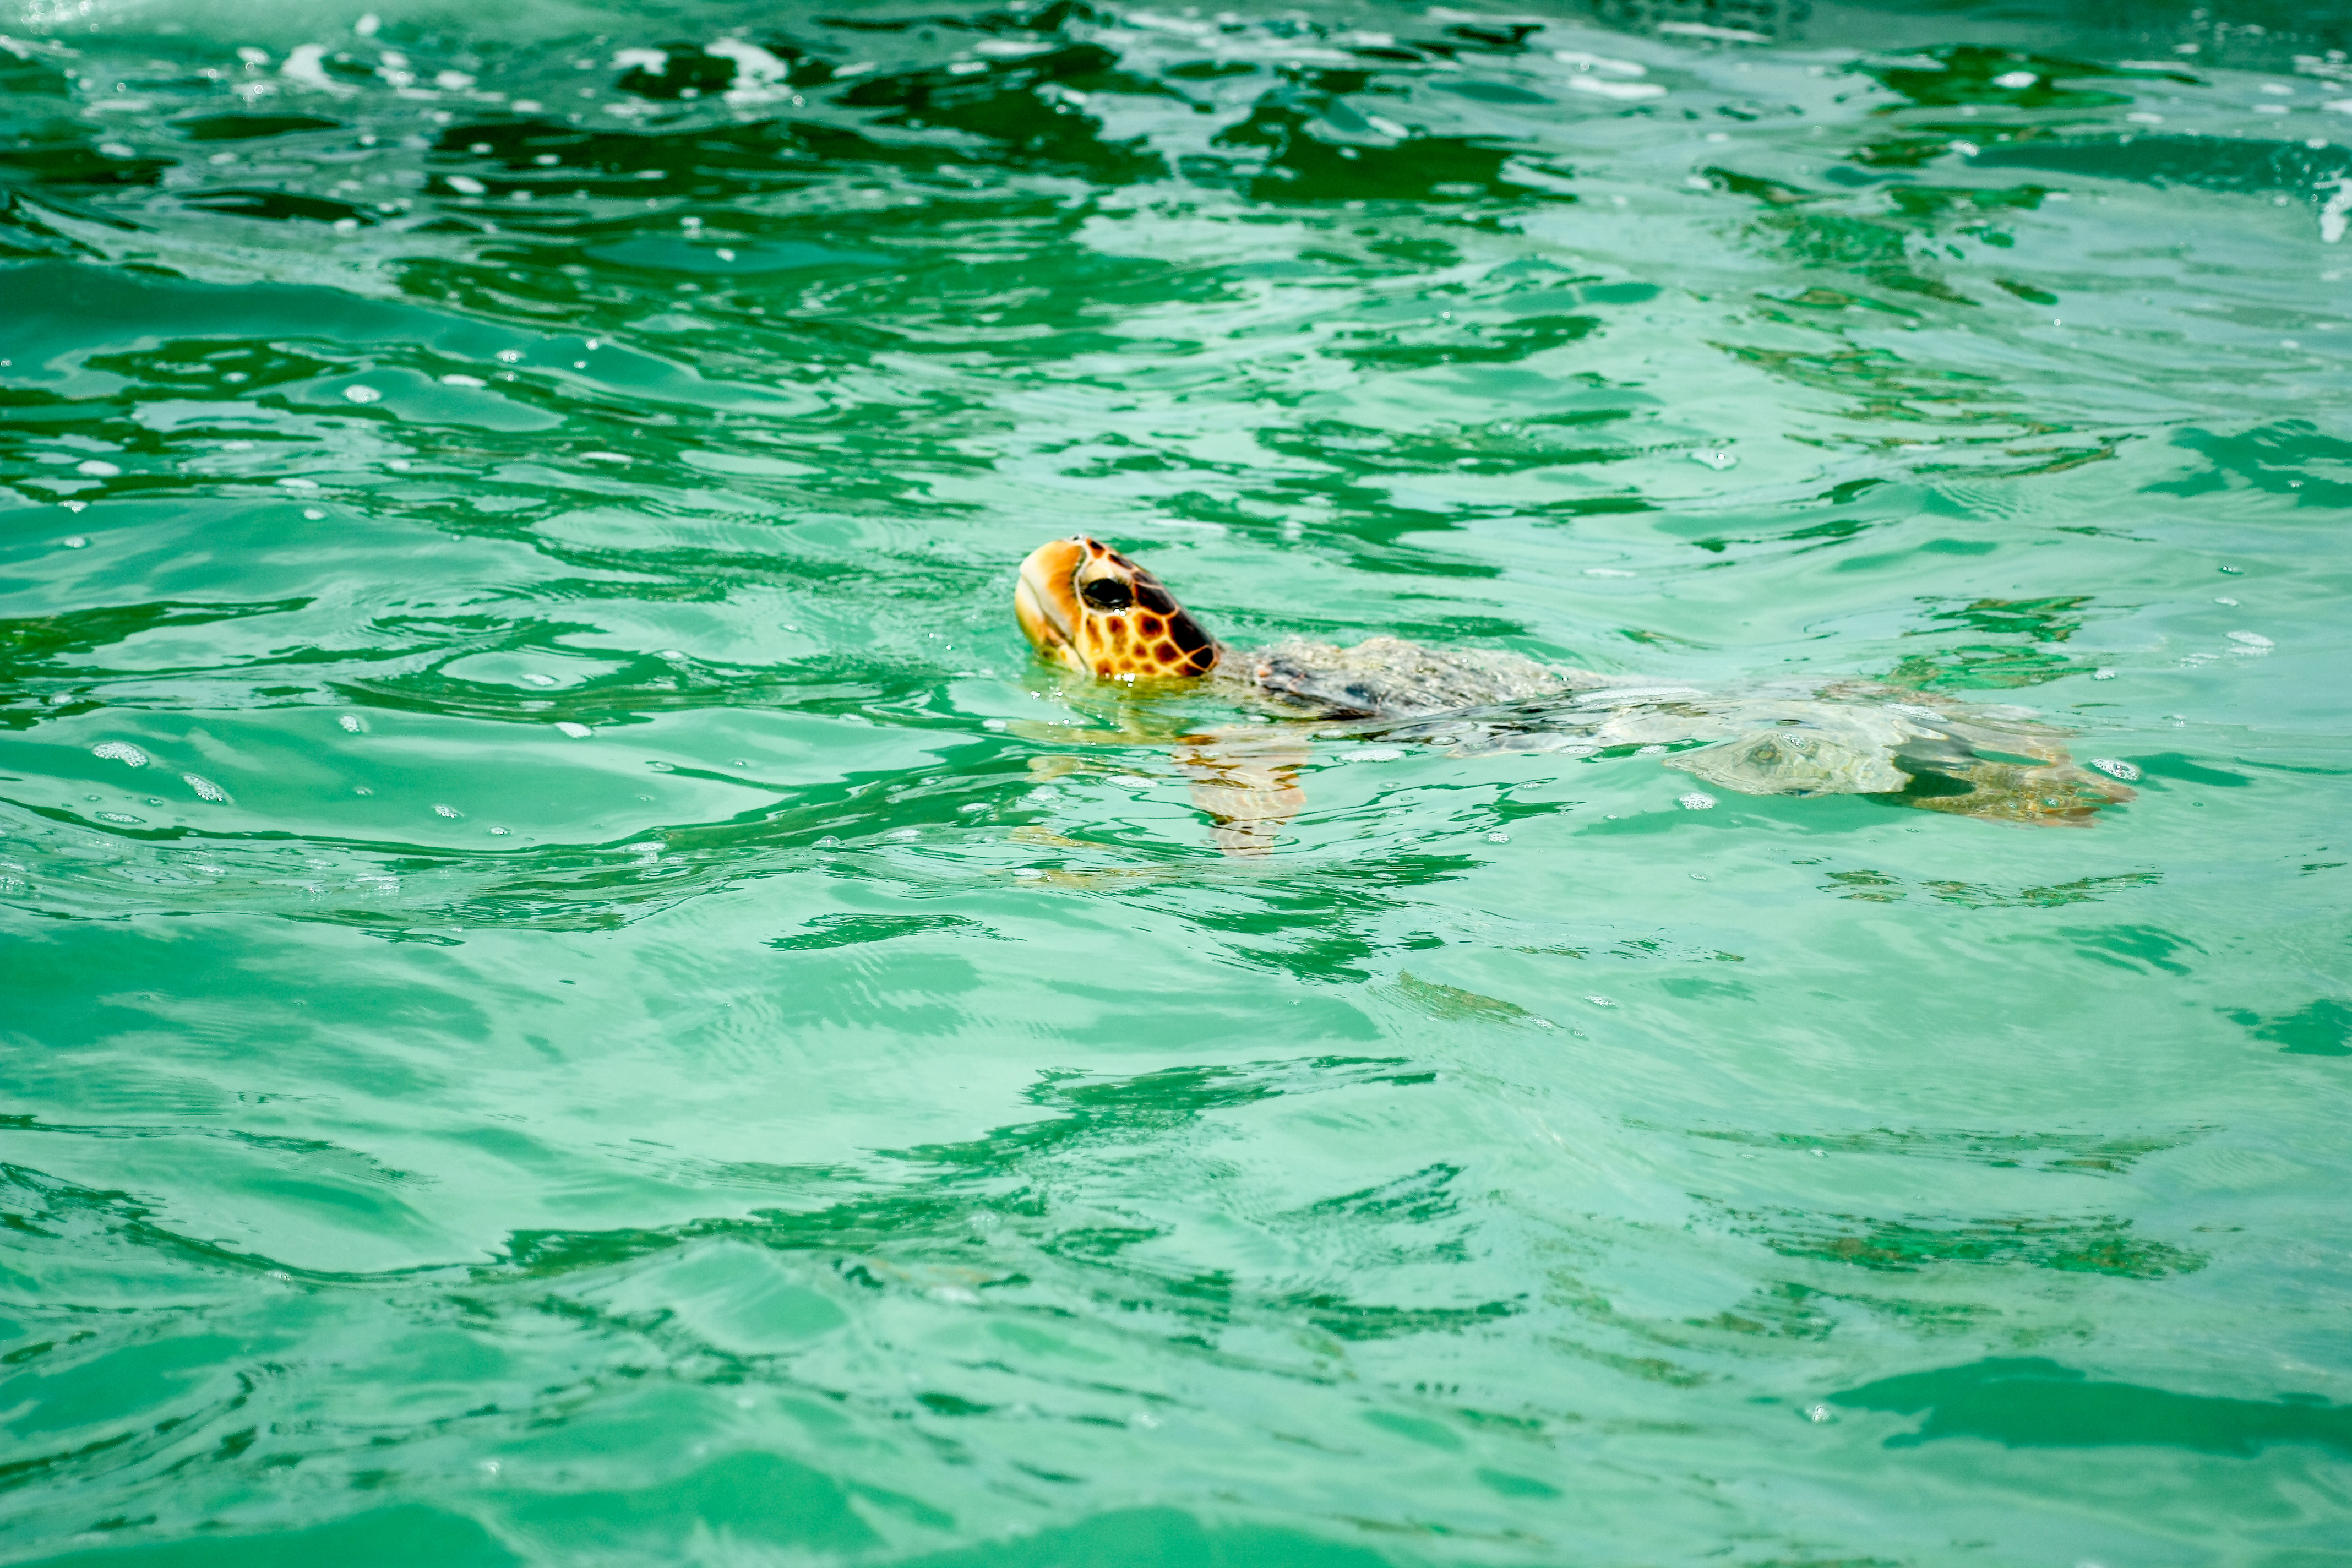
adventure, landscape, moody, nature, outdoor, photography, sky, travel, travel destinations, wanderlust, water, sea, swimming, wave, water sport, ocean, leisure, recreation, swimming pool, vacation